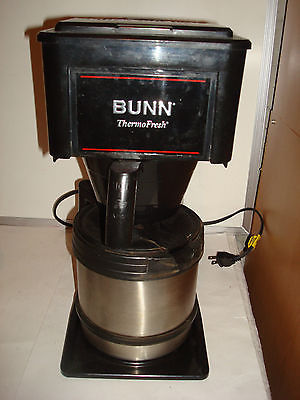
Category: coffee maker